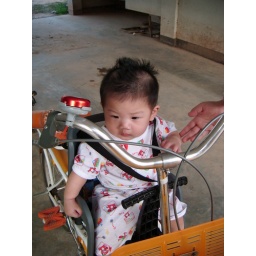
We plan to buy him...a bicycle seat for baby...like in this Photo (Also...a car seat is in our plan,too)